Mike Tyson

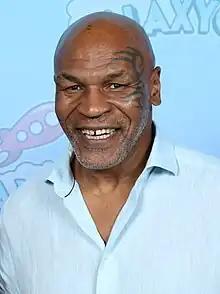
Tyson at GalaxyCon, 2023

Michael Gerard Tyson (born June 30, 1966) is an American former professional boxer who competed between 1985 and 2024. Nicknamed "Iron Mike" and "Kid Dynamite" in his early career, and later known as "the Baddest Man on the Planet", Tyson is regarded as one of the greatest heavyweight boxers of all time. He reigned as the undisputed world heavyweight champion from 1987 to 1990.